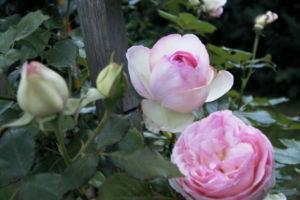
Pierre de Ronsard, ou Eden Rose 85, est un cultivar de rosier mis au point par la rosiériste française, Louisette Meilland. C'est une référence au plus célèbre poème du poète de la Renaissance Pierre de Ronsard : « Mignonne, allons voir si la rose... »
Meilland est une société de création de variété de roses françaises. La société appartient à 100 % aux familles Meilland et Richardier.
La Fédération mondiale des sociétés de roses, association internationale qui regroupe des sociétés de roses dans 37 pays du monde, décerne tous les trois ans le titre de la « rose favorite du monde », la plus haute distinction internationale qui puisse être attribuée à une rose.